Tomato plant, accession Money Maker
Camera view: vertical (180 deg); turntable rotation: 330 degrees
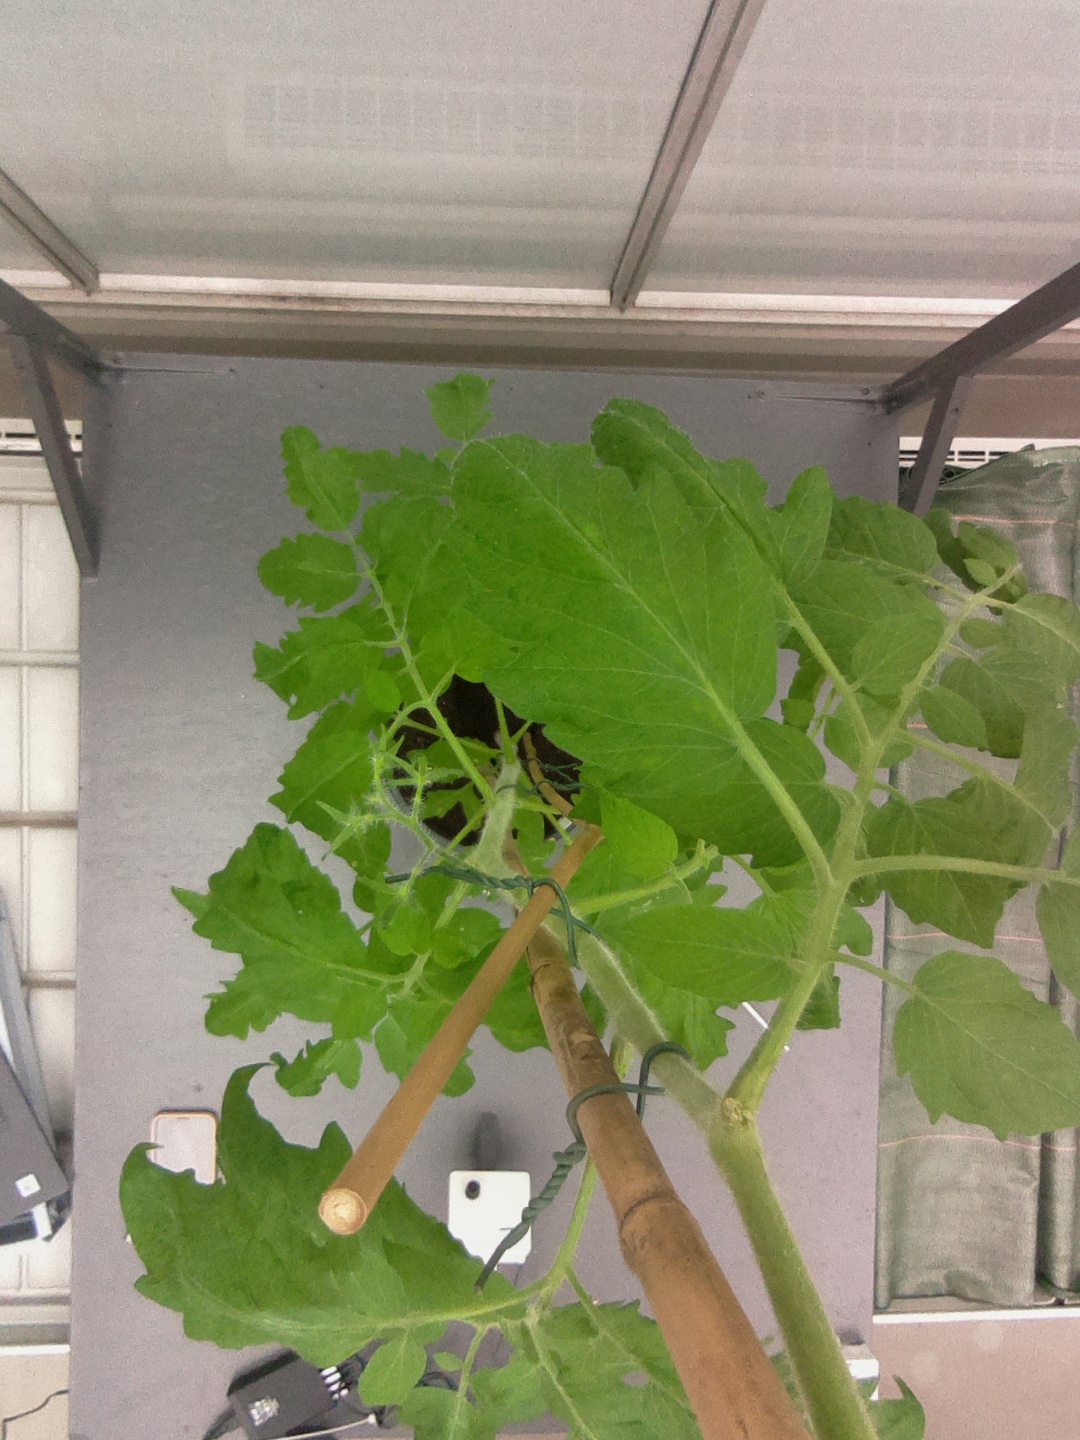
BBCH growth stage 63: 30%-40% of flowers open